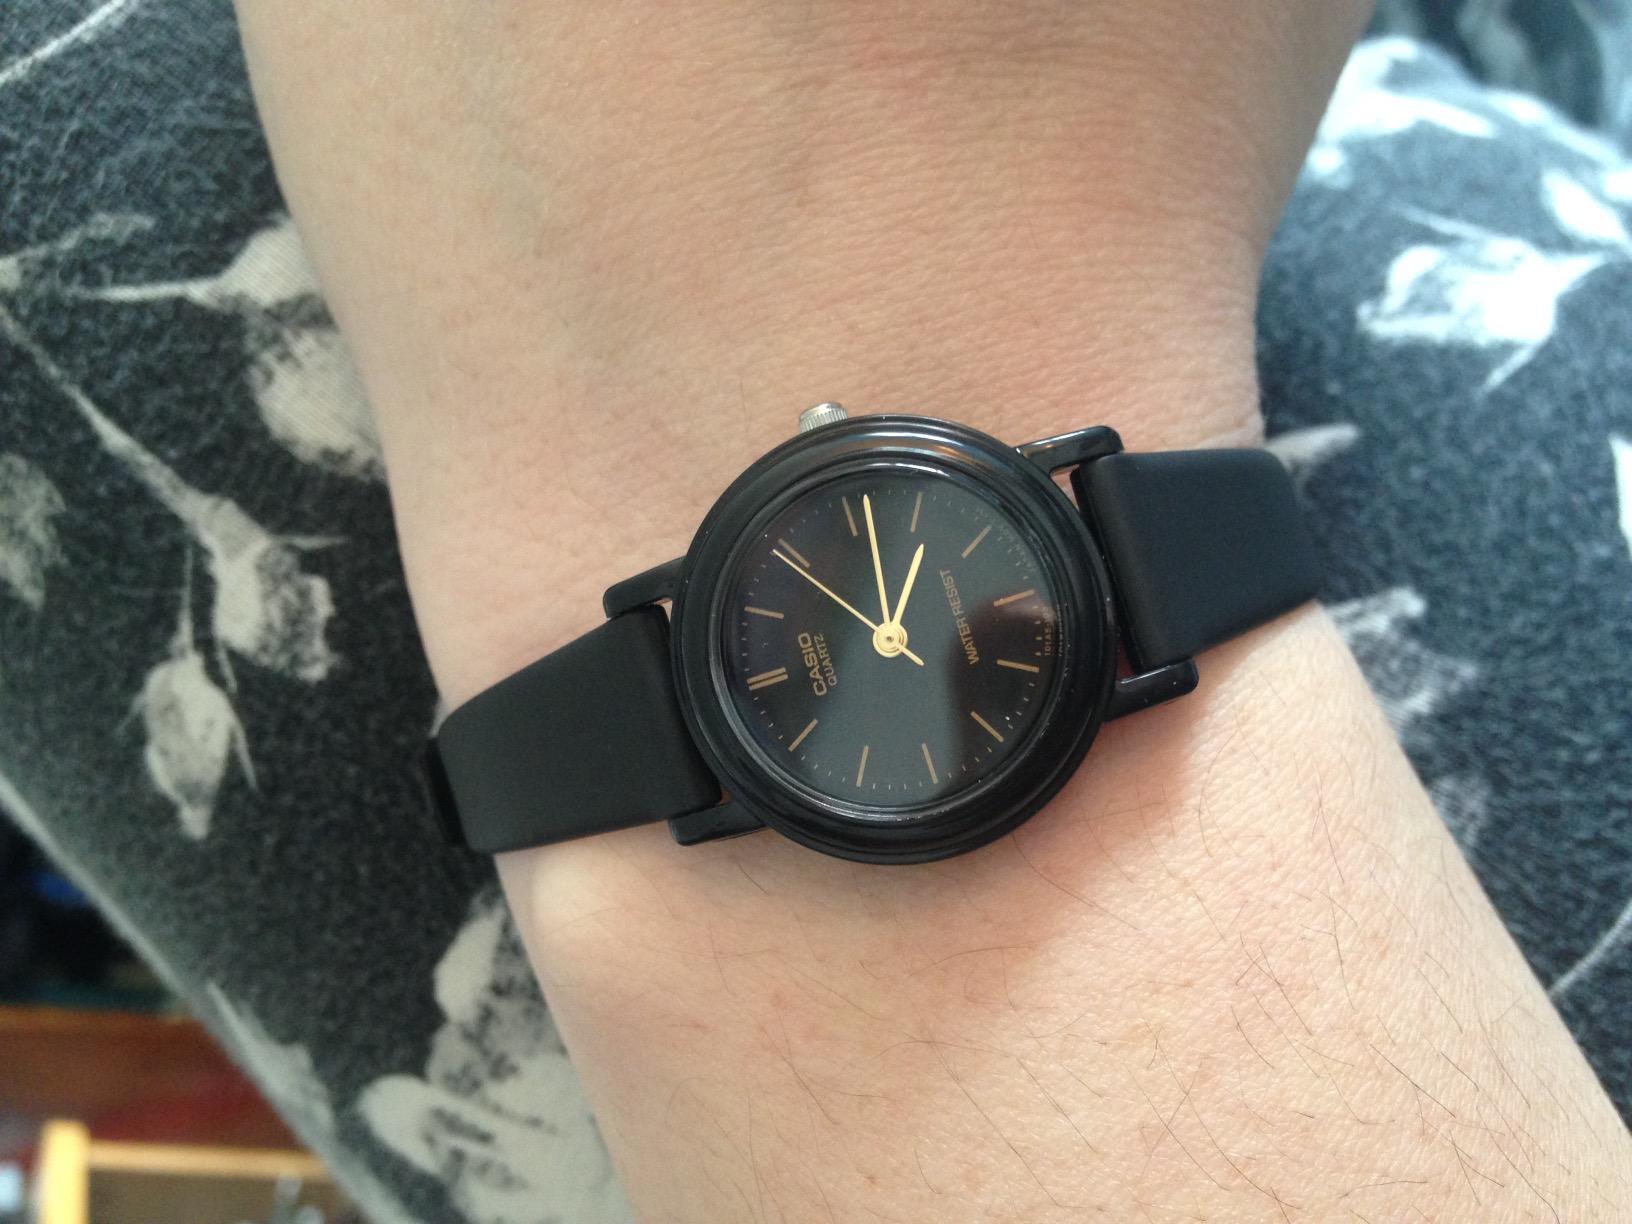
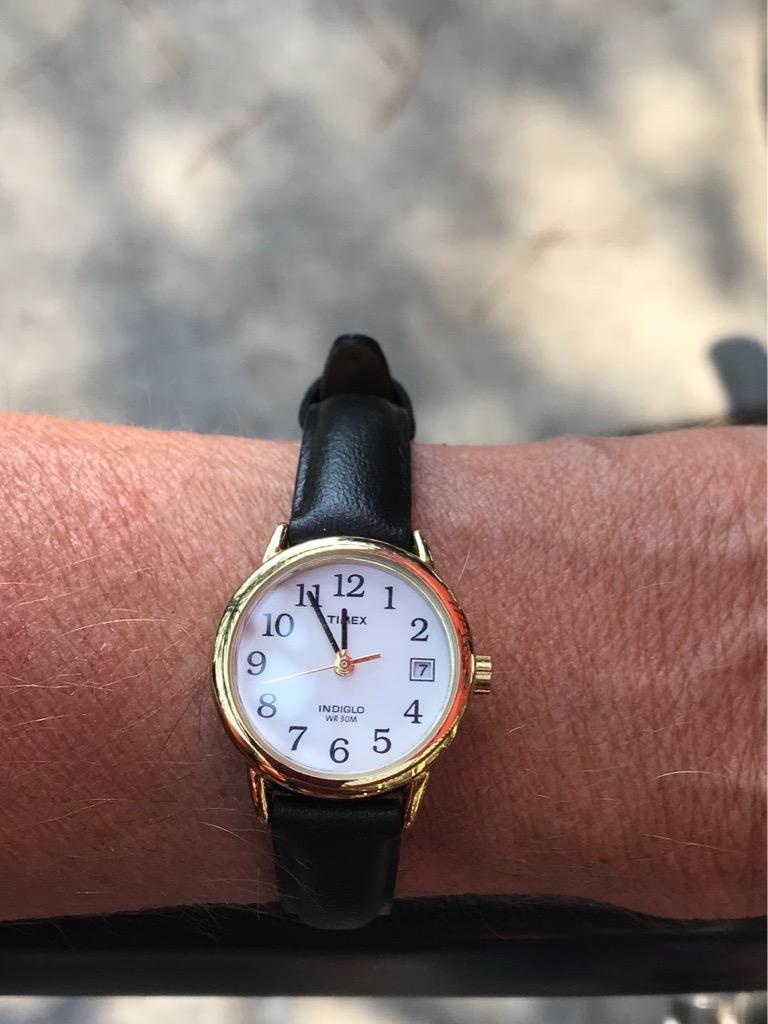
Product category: accessories_watch
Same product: no